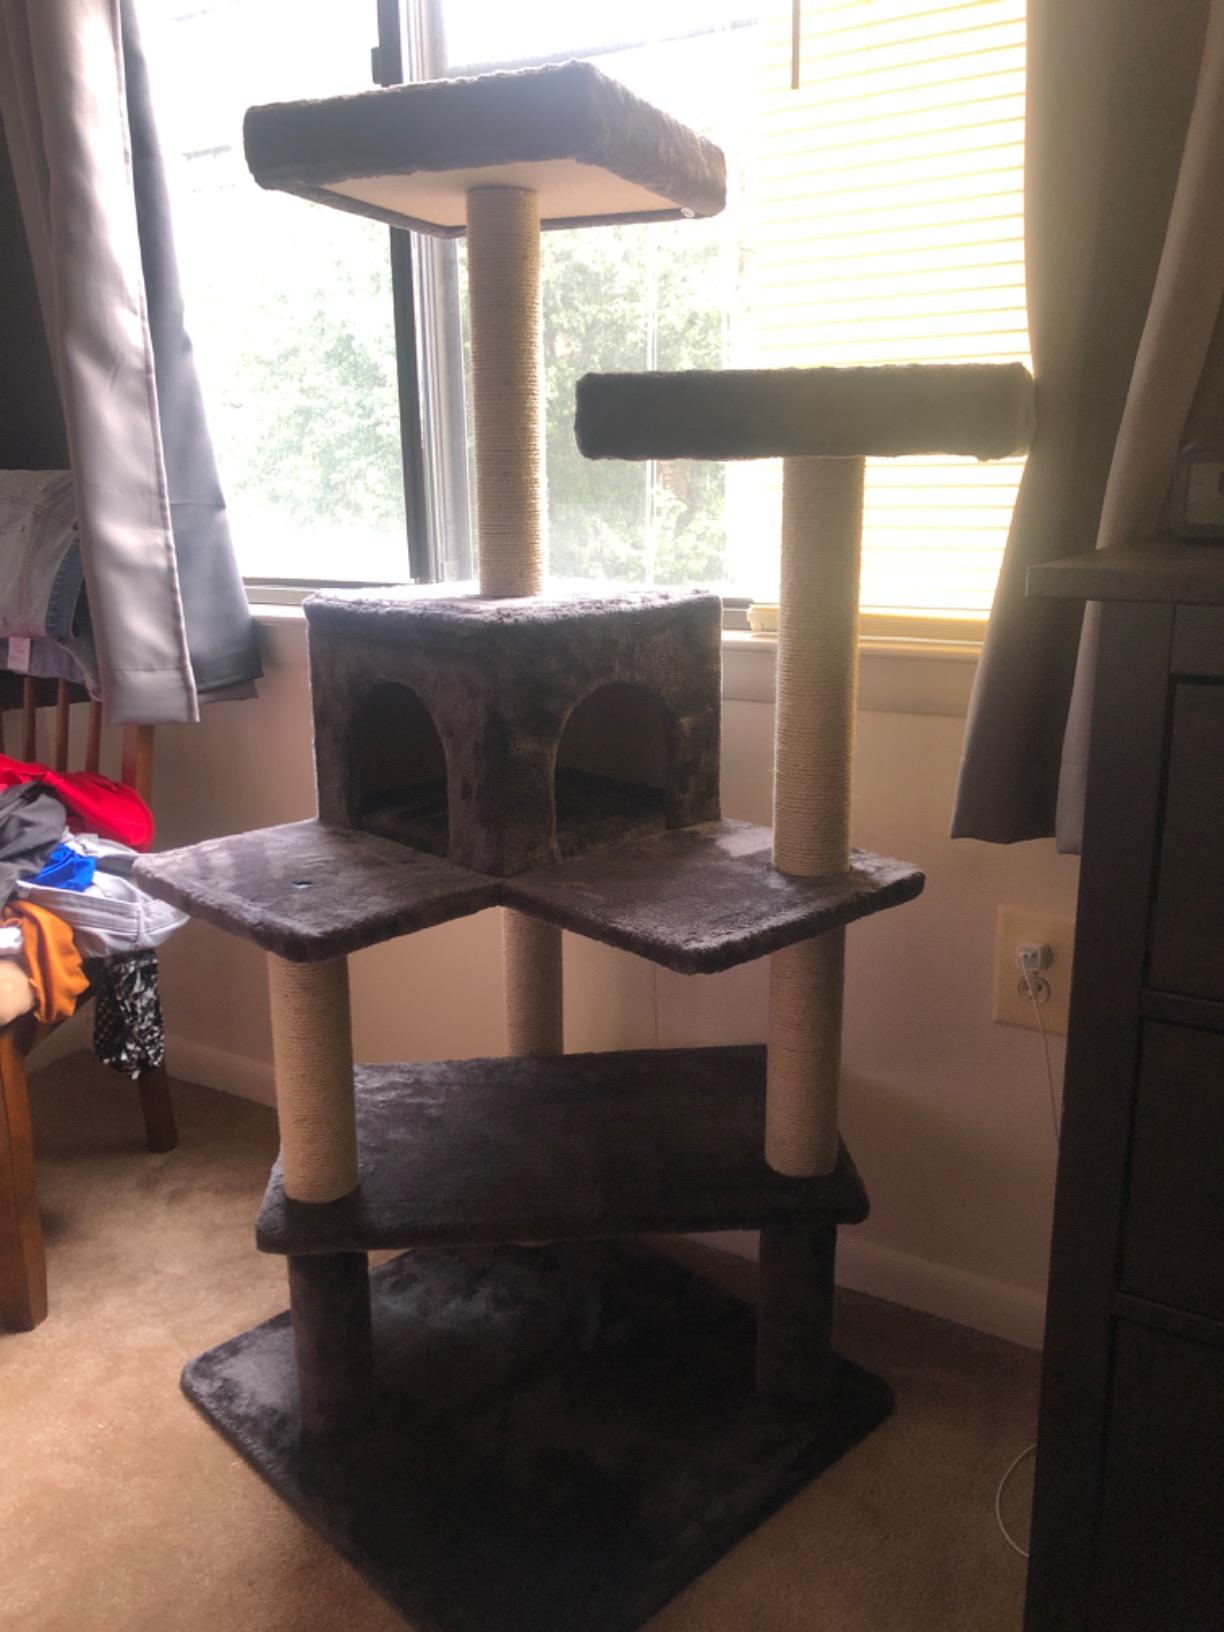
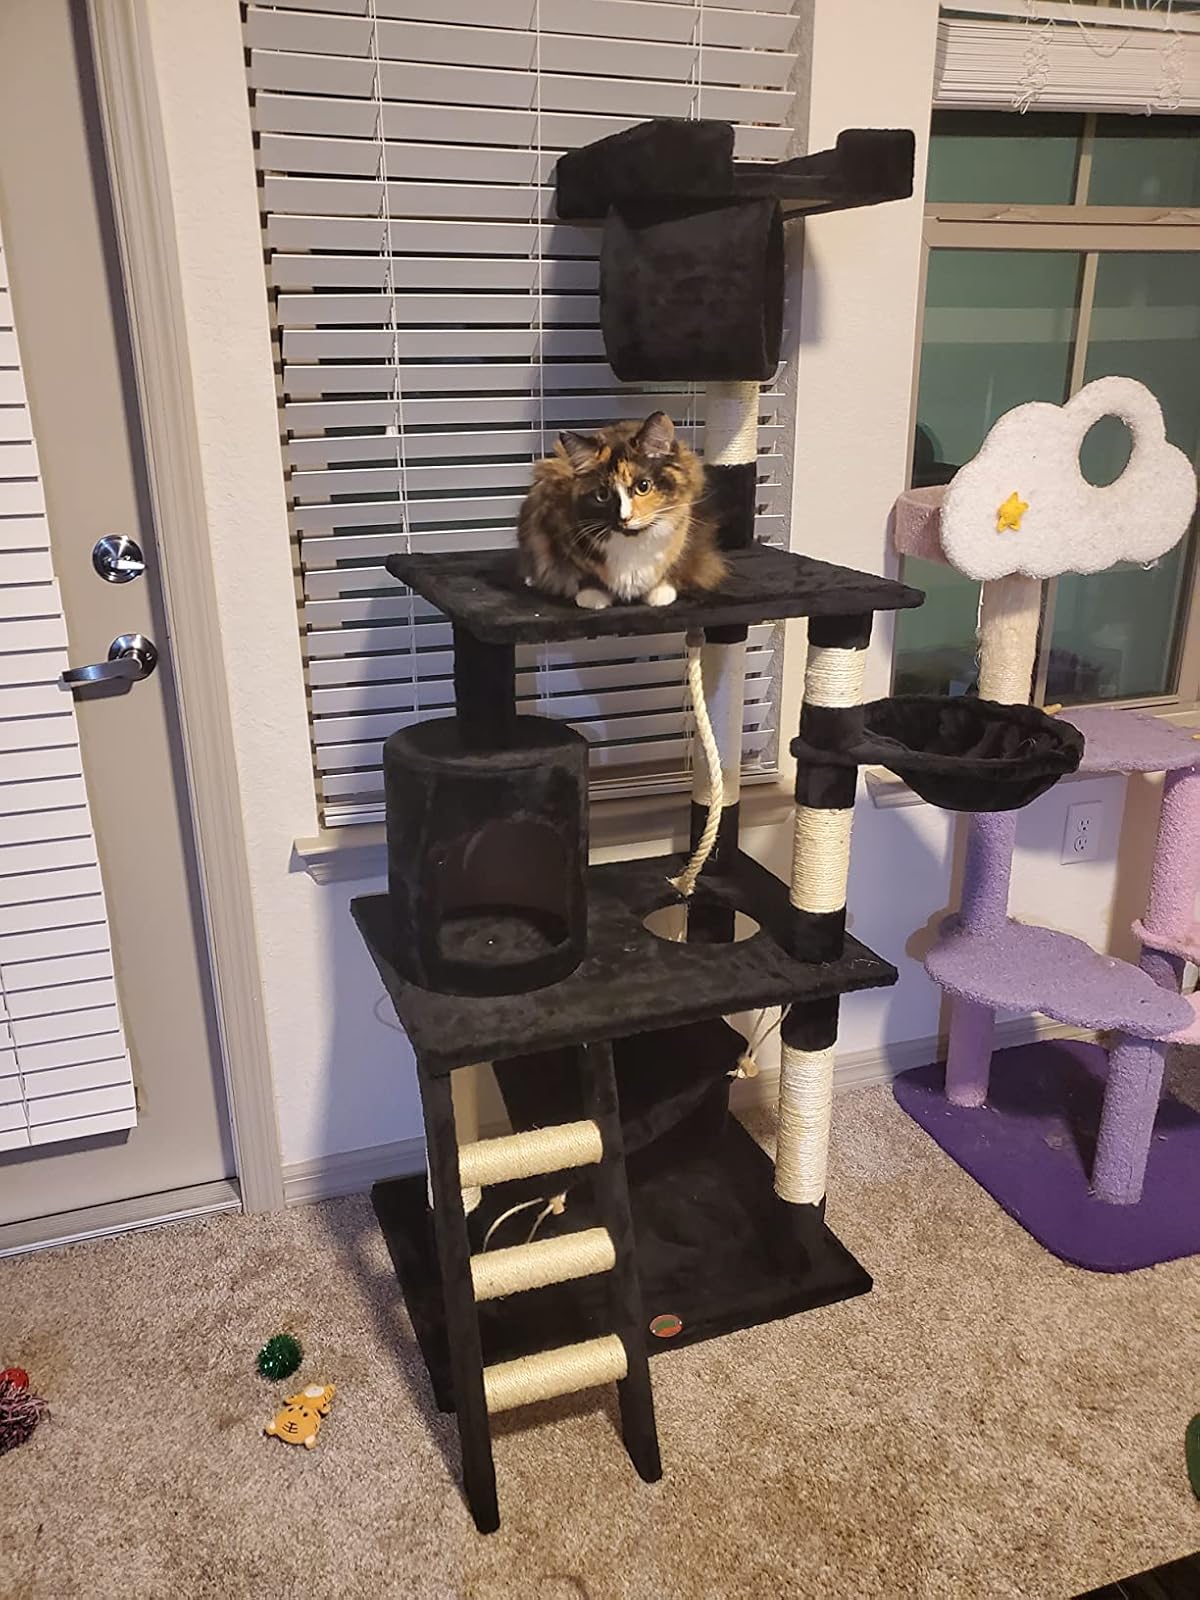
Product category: items_cat tree
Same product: no